Open-crotch pants

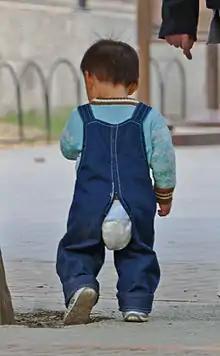
A walking boy, seen from behind, with a diaper visible through the open seam in the buttocks area of his denim overalls

Other mothers used both open-crotch pants and diapers depending on the situation. In 2003 the "Times" reported that they were still frequently seen on hot days in Shanghai, although they were no longer ubiquitous in those conditions. A Zhejiang woman who ran a fruit stand in the city told the newspaper that she dressed her son in them only in that weather, since it was more comfortable for him and reduced the risk of diaper rash. And one Beijing mother whom "China Daily" spoke to while she watched her "kaidangku"-clad son at a Beijing playground dismissed opposition to the pants. "Even if people don't think it looks good, that's a minority opinion," she said. "This is a Chinese tradition."